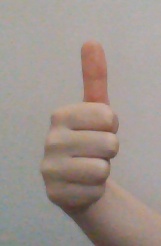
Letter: aleff